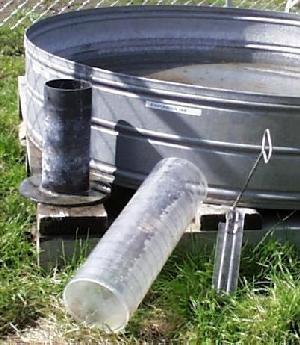
Accessoires d'un bac d'évaporation: tube de tranquillisation (gauche), un tube percé à sa base et mis verticalement dans le bac. Une pointe limnimétrique recourbée y est plongée pour mesurer le niveau de l'eau dans le bac sans subir les vaguelettes qui pourraient exister dans ce dernier
Un bac d'évaporation est un évaporomètre constitué par un bassin ou un bac d'eau d'assez grande surface et assez profond où l'on mesure le changement du niveau de l'eau dû à l'évaporation. Les bassins vont de 1 à 5 mètres de diamètre et de 10 à 70 cm de profondeur. Ils sont posés sur ou dans le sol ou encore dans l'eau. Dans tous les cas, le niveau de l'eau est maintenu à faible distance au-dessous du bord du bac. Les variations du niveau d'eau du bac, mesurées à des intervalles fixes, sont le reflet de l'intensité de l'évaporation.